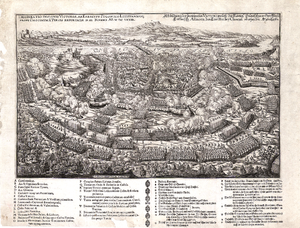
1673 est une année commune commençant un dimanche.